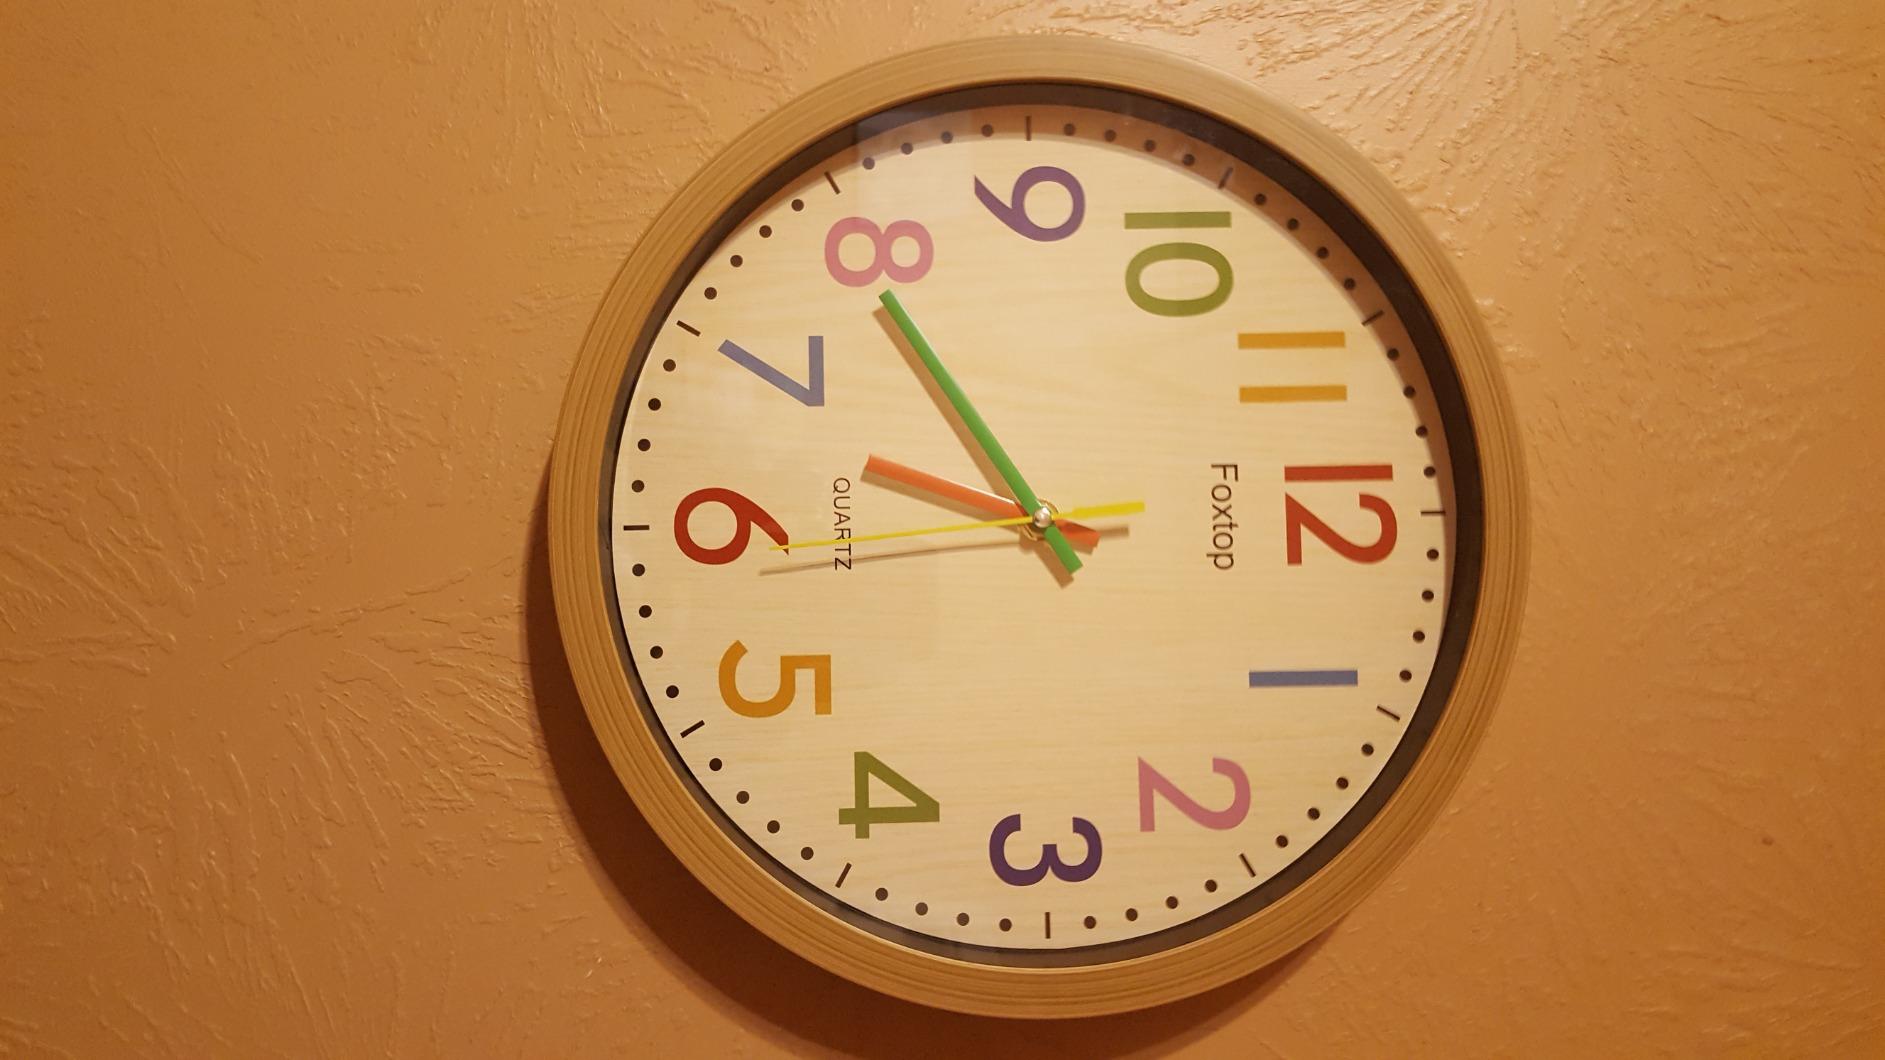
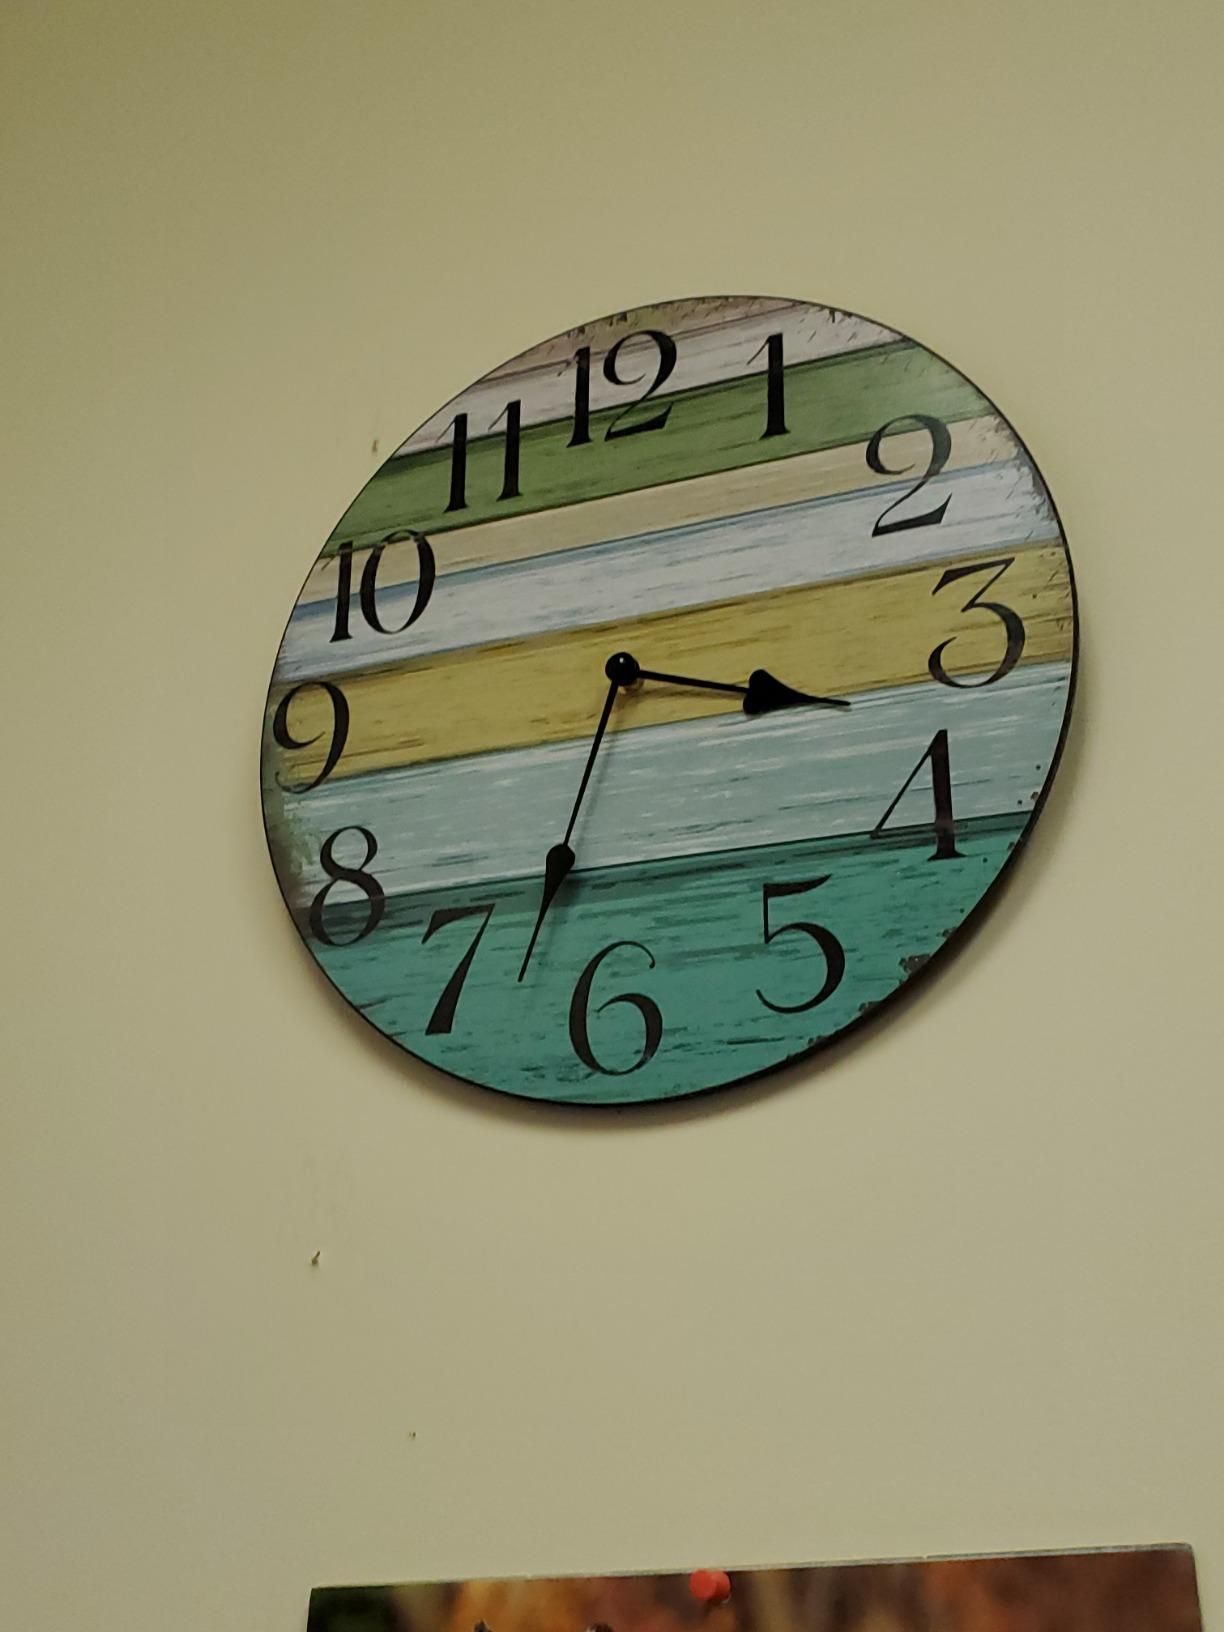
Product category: clock
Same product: no